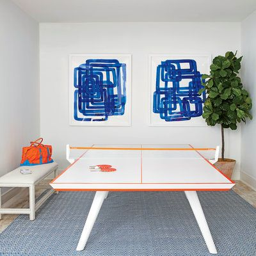
the abstract art in this game room is customized to amplify the thread of navy woven into the rug .